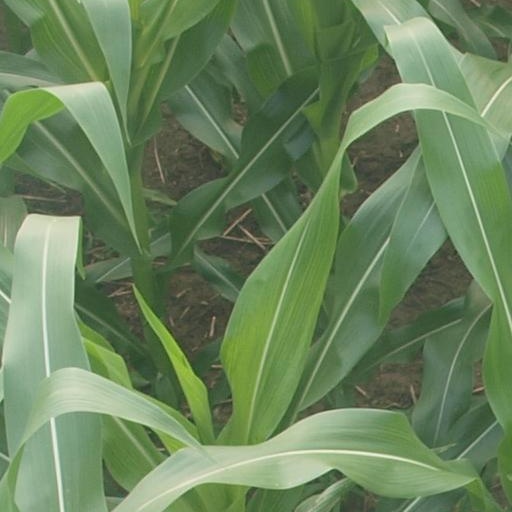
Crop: maize; corn